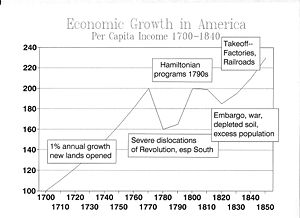
USA's historie / Vestlig ekspansion (1789–1849)
Økonomisk vækst i Amerika i forhold til indkomst pr. indbygger.
Historikere er uenige om, hvornår USA's historie startede. I ældre skolebøger tager man udgangspunkt i Columbus' ankomst til kontinentet i 1492 og betoner den Europæiske kolonisering af Amerika. Andre bøger bruger tiden omkring år 1600 som udgangspunkt og lægger vægt på ekspansionen vestpå. I de seneste årtier er amerikanske skoler og universiteter gået tilbage i tiden for at medtage mere fra kolonitiden og meget mere om de oprindelige amerikaneres forhistorie.